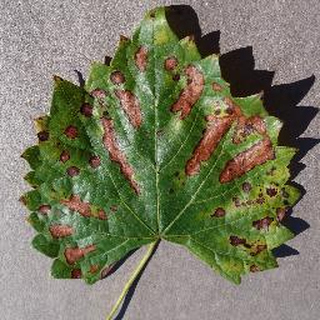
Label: grape_esca_black_measles